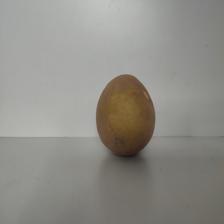
Size: Large